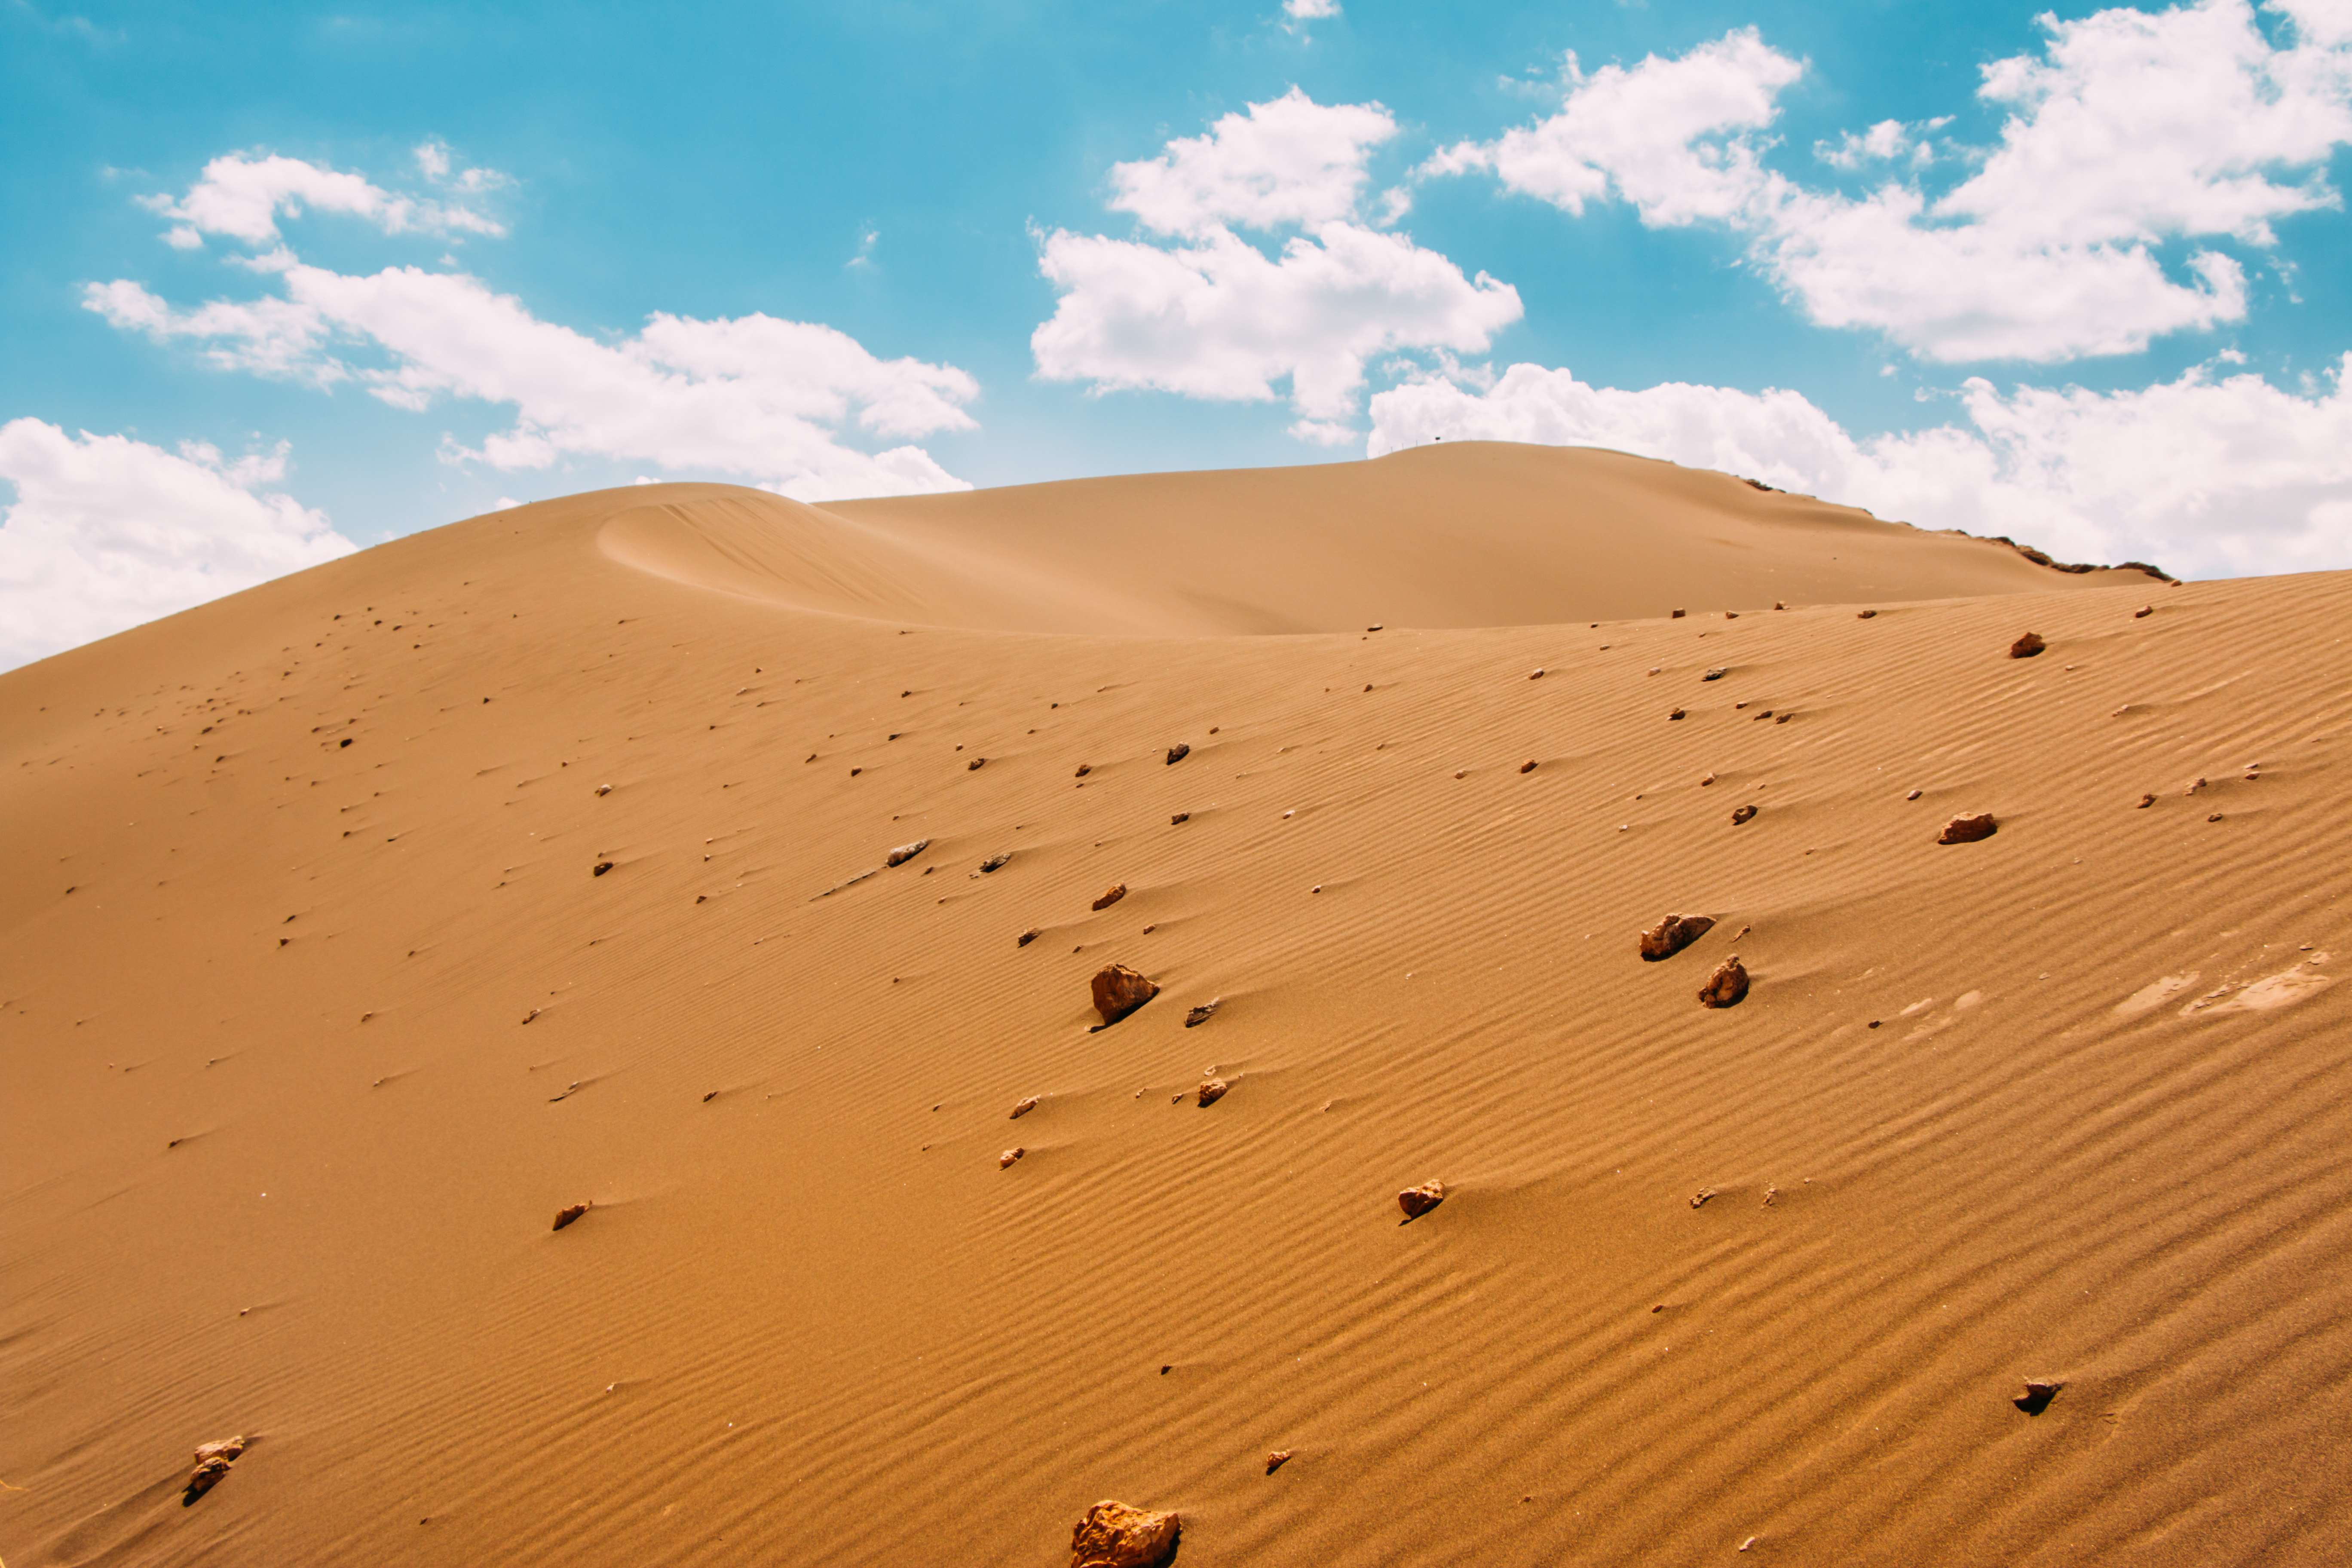
landscape, sand, arid, desert, dune, dry, grassland, plateau, habitat, ecosystem, sahara, wadi, landform, erg, natural environment, geographical feature, aeolian landform